Chemical weapon proliferation

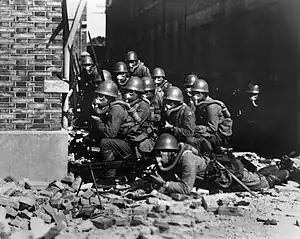
Japanese Special Naval Landing Forces wearing gas masks and rubber gloves during a chemical attack near Zhabei in the Battle of Shanghai.

Japan both used and stored chemical weapons on the territory of mainland China between 1937 and 1945. They left approximately two million tons of chemical weapons in China at the end of the war. The weapons mostly contained a mustard gas-lewisite mixture. They are classified as "abandoned chemical weapons" under the CWC. The destruction of the weapons under a joint Japan-China program started in September 2010, in Nanjing using mobile destruction facilities.